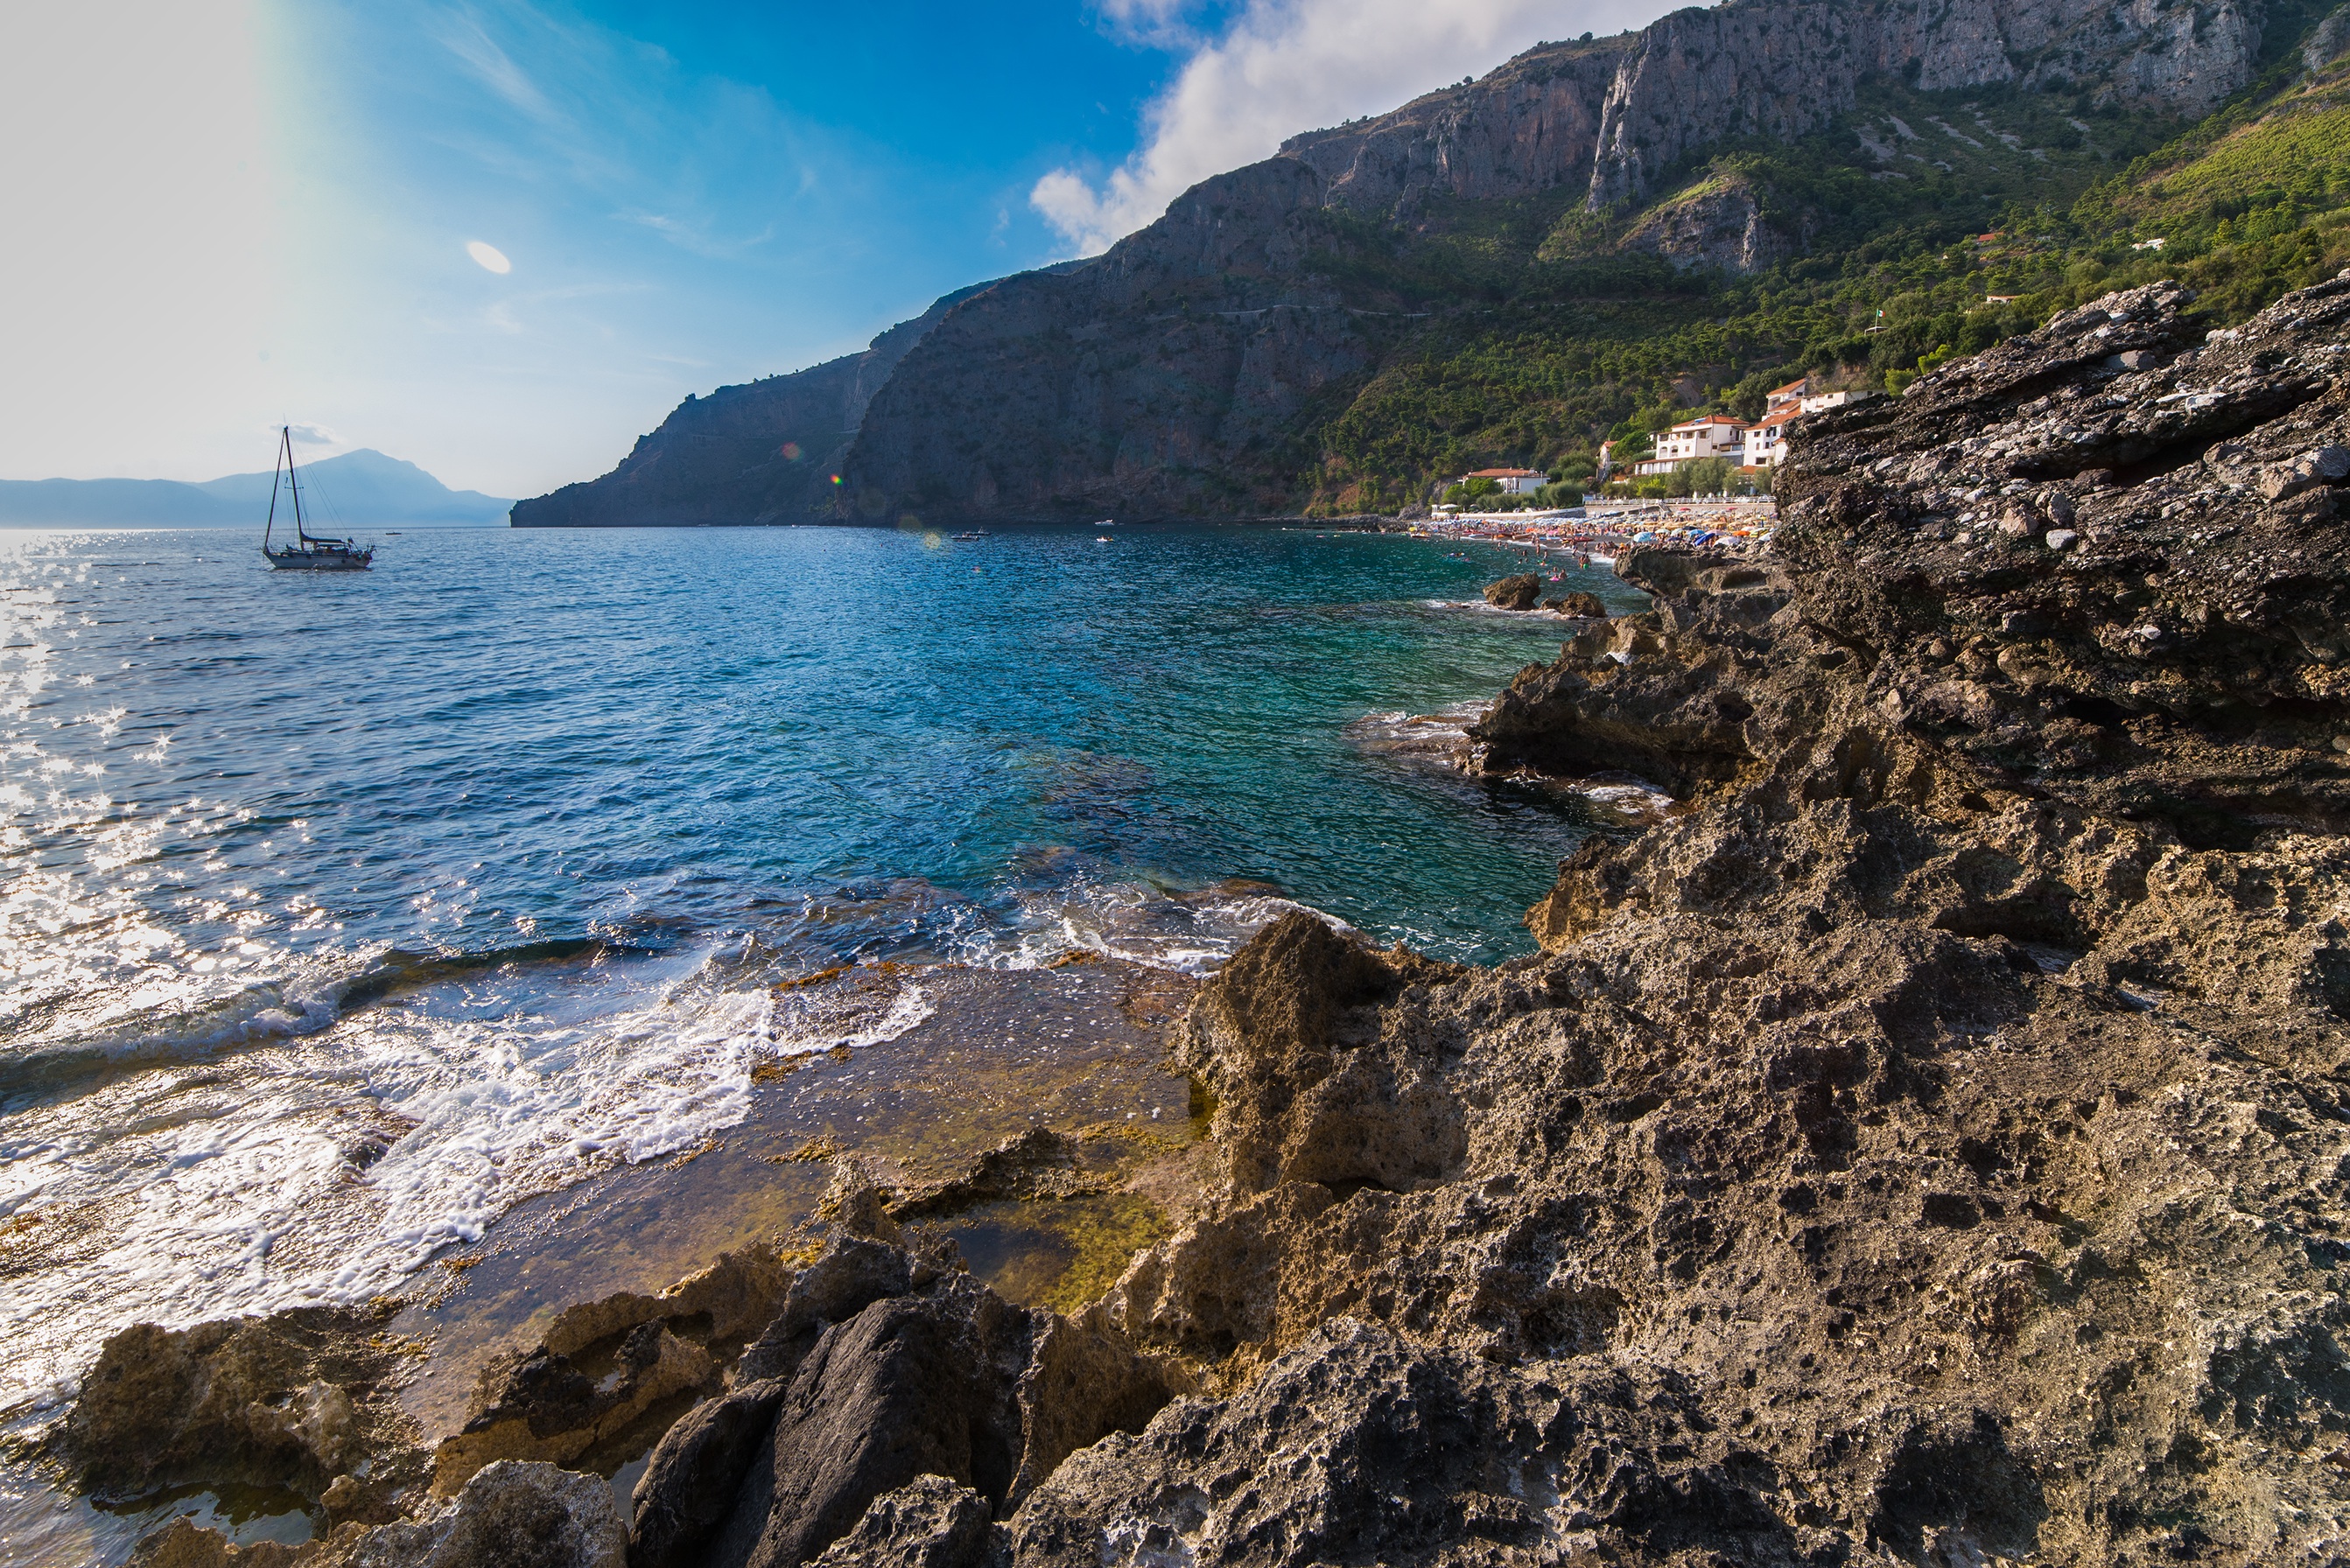
beach, landscape, sea, coast, rock, ocean, mountain, shore, cliff, cove, bay, fjord, terrain, body of water, cape, landform, geographical feature